Doctor Sleep (2019 film)

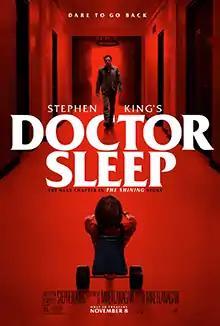
Theatrical release poster

Doctor Sleep is a 2019 American supernatural horror film written, directed, and edited by Mike Flanagan. It is a film adaptation of the 2013 novel by Stephen King and serves as a sequel to "The Shining" (1980). The film stars Ewan McGregor as Dan Torrance, a man with psychic abilities and a drinking problem, who struggles with childhood trauma caused by the horrors at the Overlook Hotel. Rebecca Ferguson, Kyliegh Curran, and Cliff Curtis have supporting roles as new characters: Abra Stone and Billy Freeman team up with Dan to take down Rose the Hat and her gang of followers.